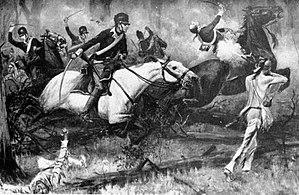
France : récolte de blé médiocre du fait de l’échaudage.
Cette page concerne l'année 1794 du calendrier grégorien.